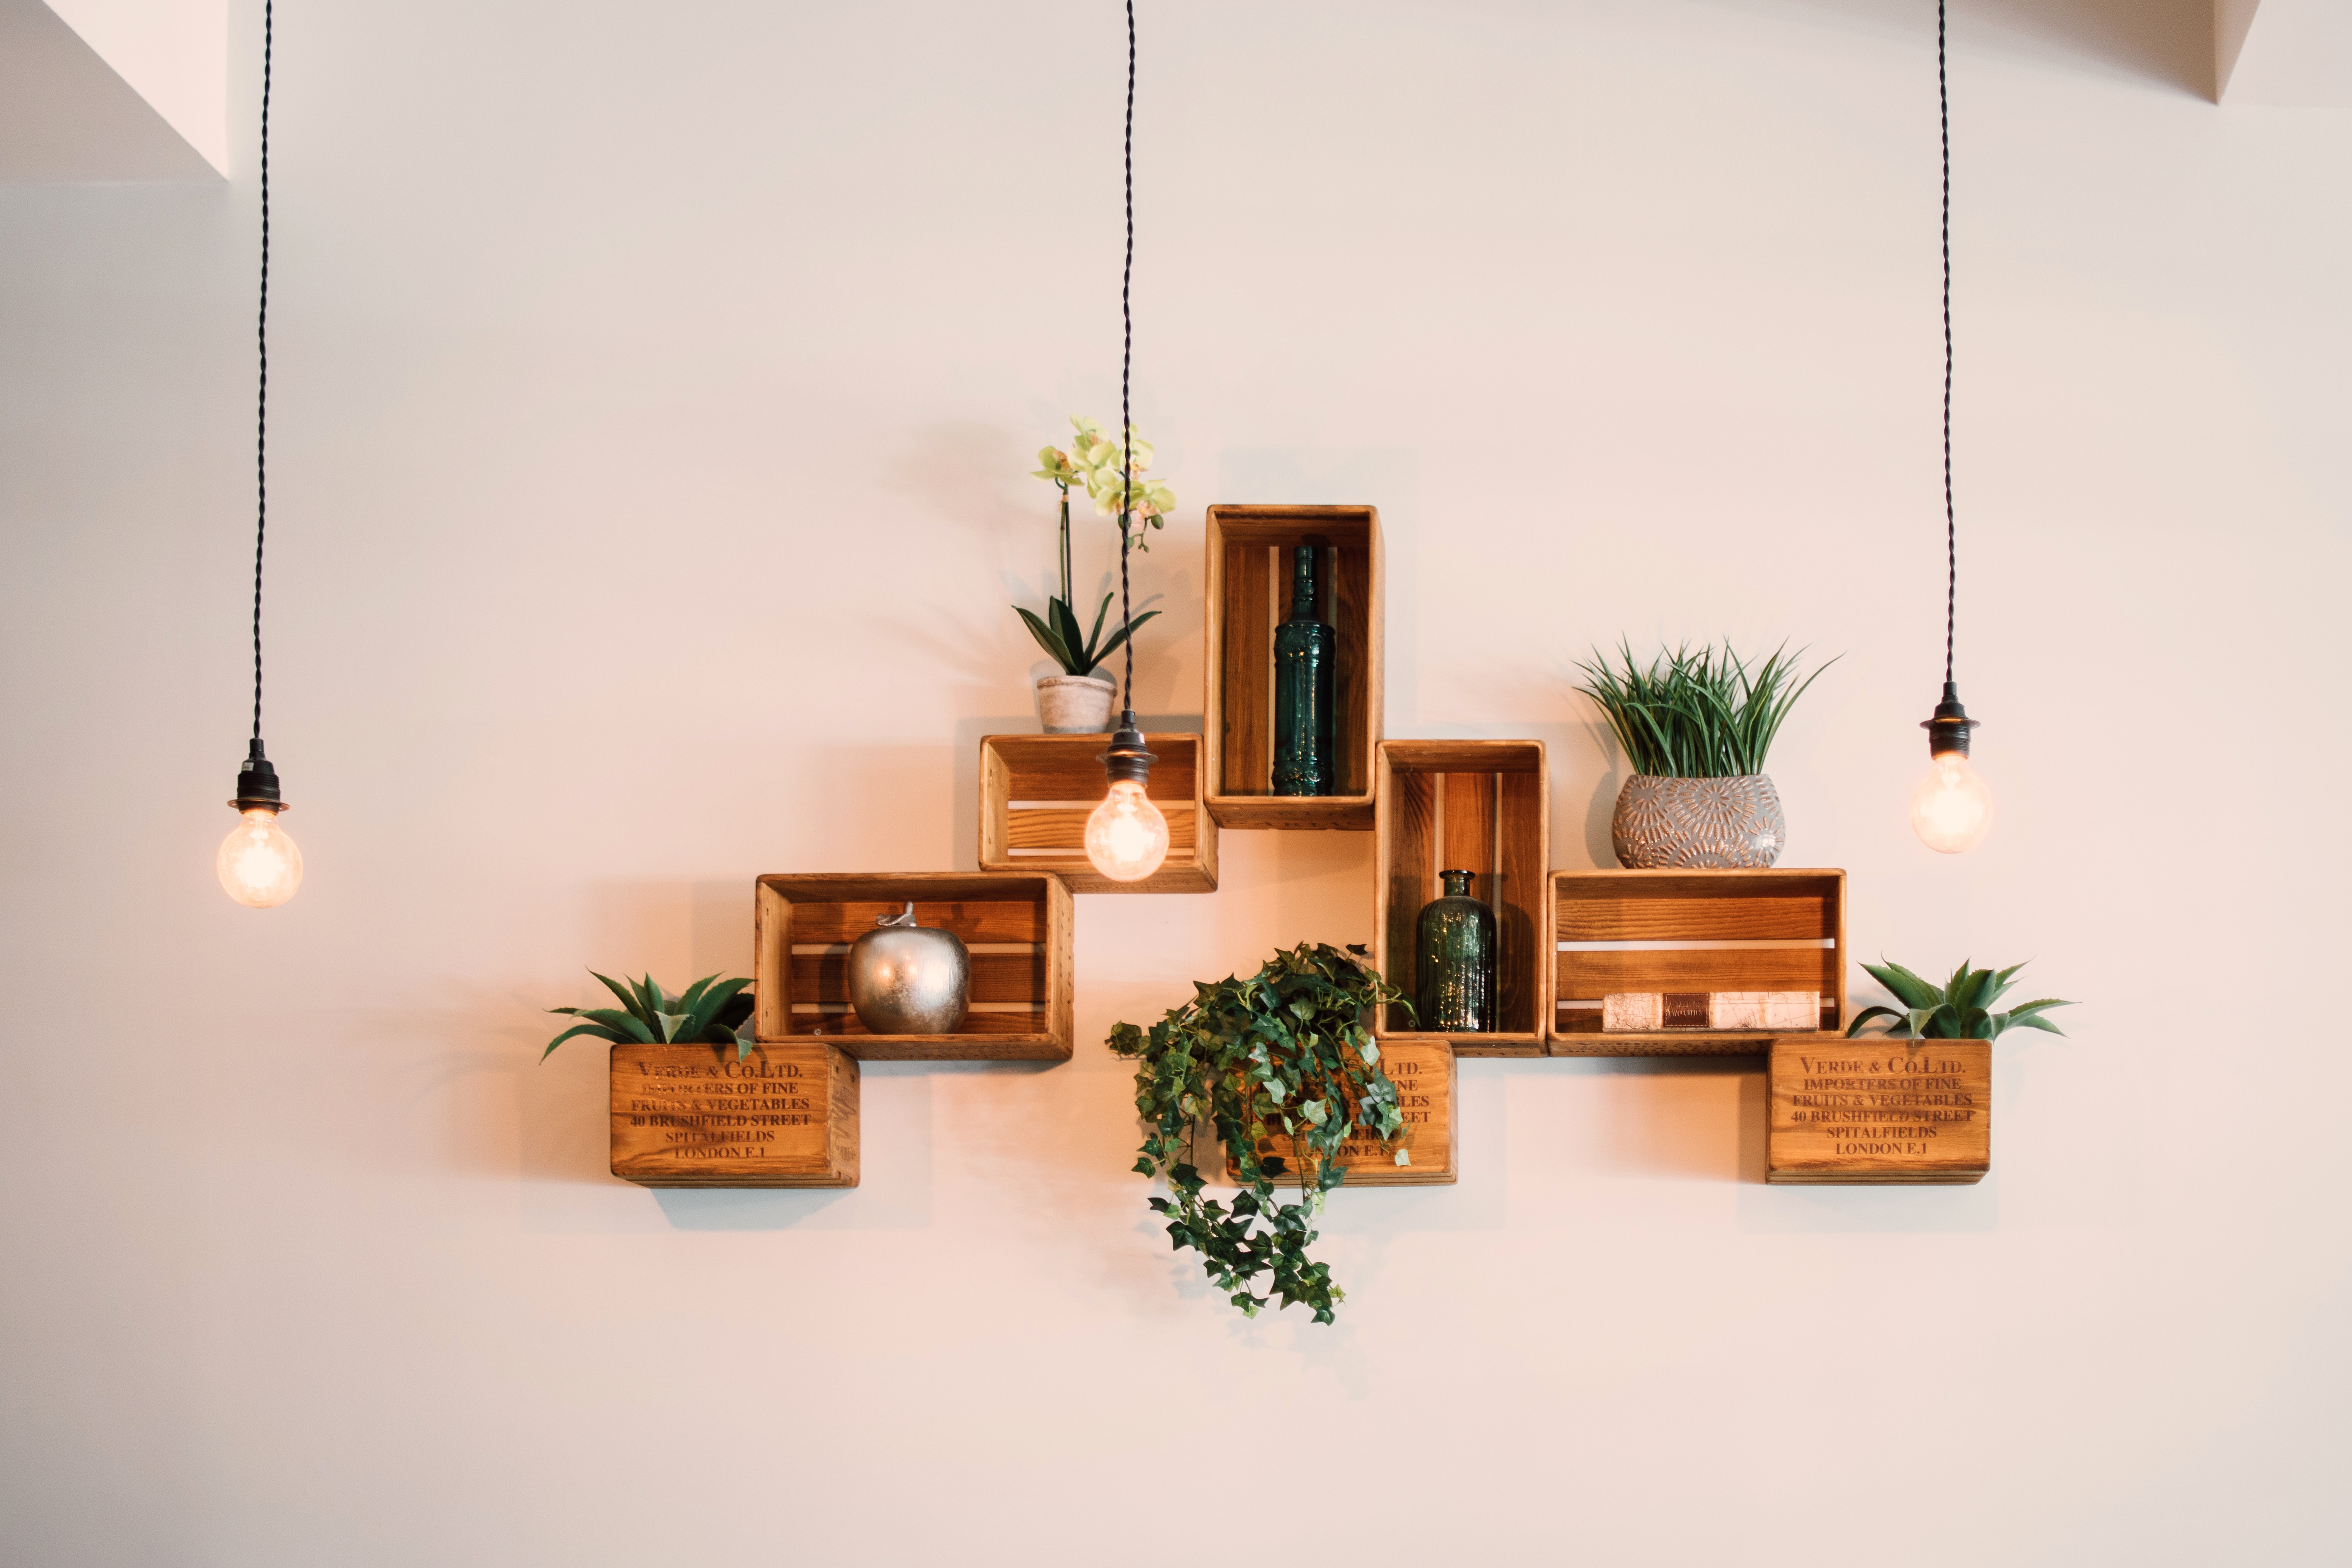
houseplant, flowerpot, interior design, room, furniture, wall, table, plant, ikebana, wood, shelf, still life photography, loft